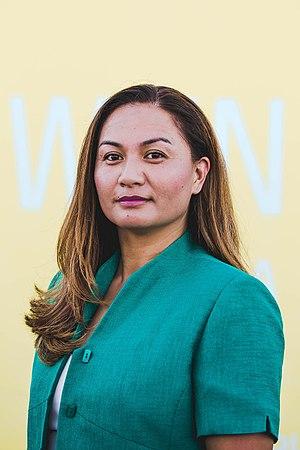
Les Parlementaires internationaux pour la Papouasie occidentale sont un groupe de parlementaires et d'anciens parlementaires de quinze pays, unis pour promouvoir et demander la reconnaissance par l'Organisation des Nations unies du droit à l'autodétermination de la population de Papouasie occidentale, territoire sous souveraineté indonésienne.